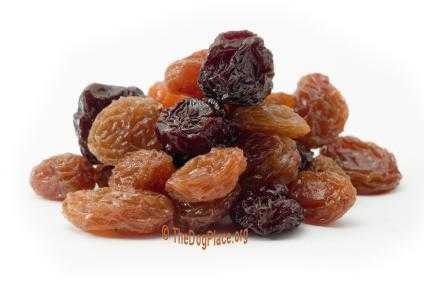
Label: Grapes